Matej Sternen

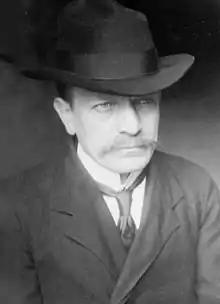
Matej Sternen in the 1920s

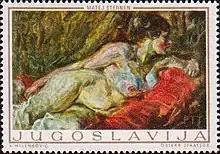
"Woman on a Sofa" (1914), a 1969 Yugoslav stamp

Matej Sternen (20 September 1870 – 28 June 1949) was a leading Slovene Impressionist painter.